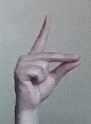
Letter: ta